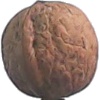
Label: walnut